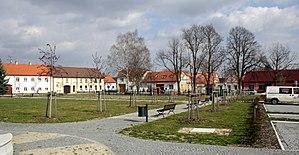
Dalešice est un bourg du district de Třebíč, dans la région de Vysočina, en République tchèque. Sa population s'élevait à 598 habitants en 2019.